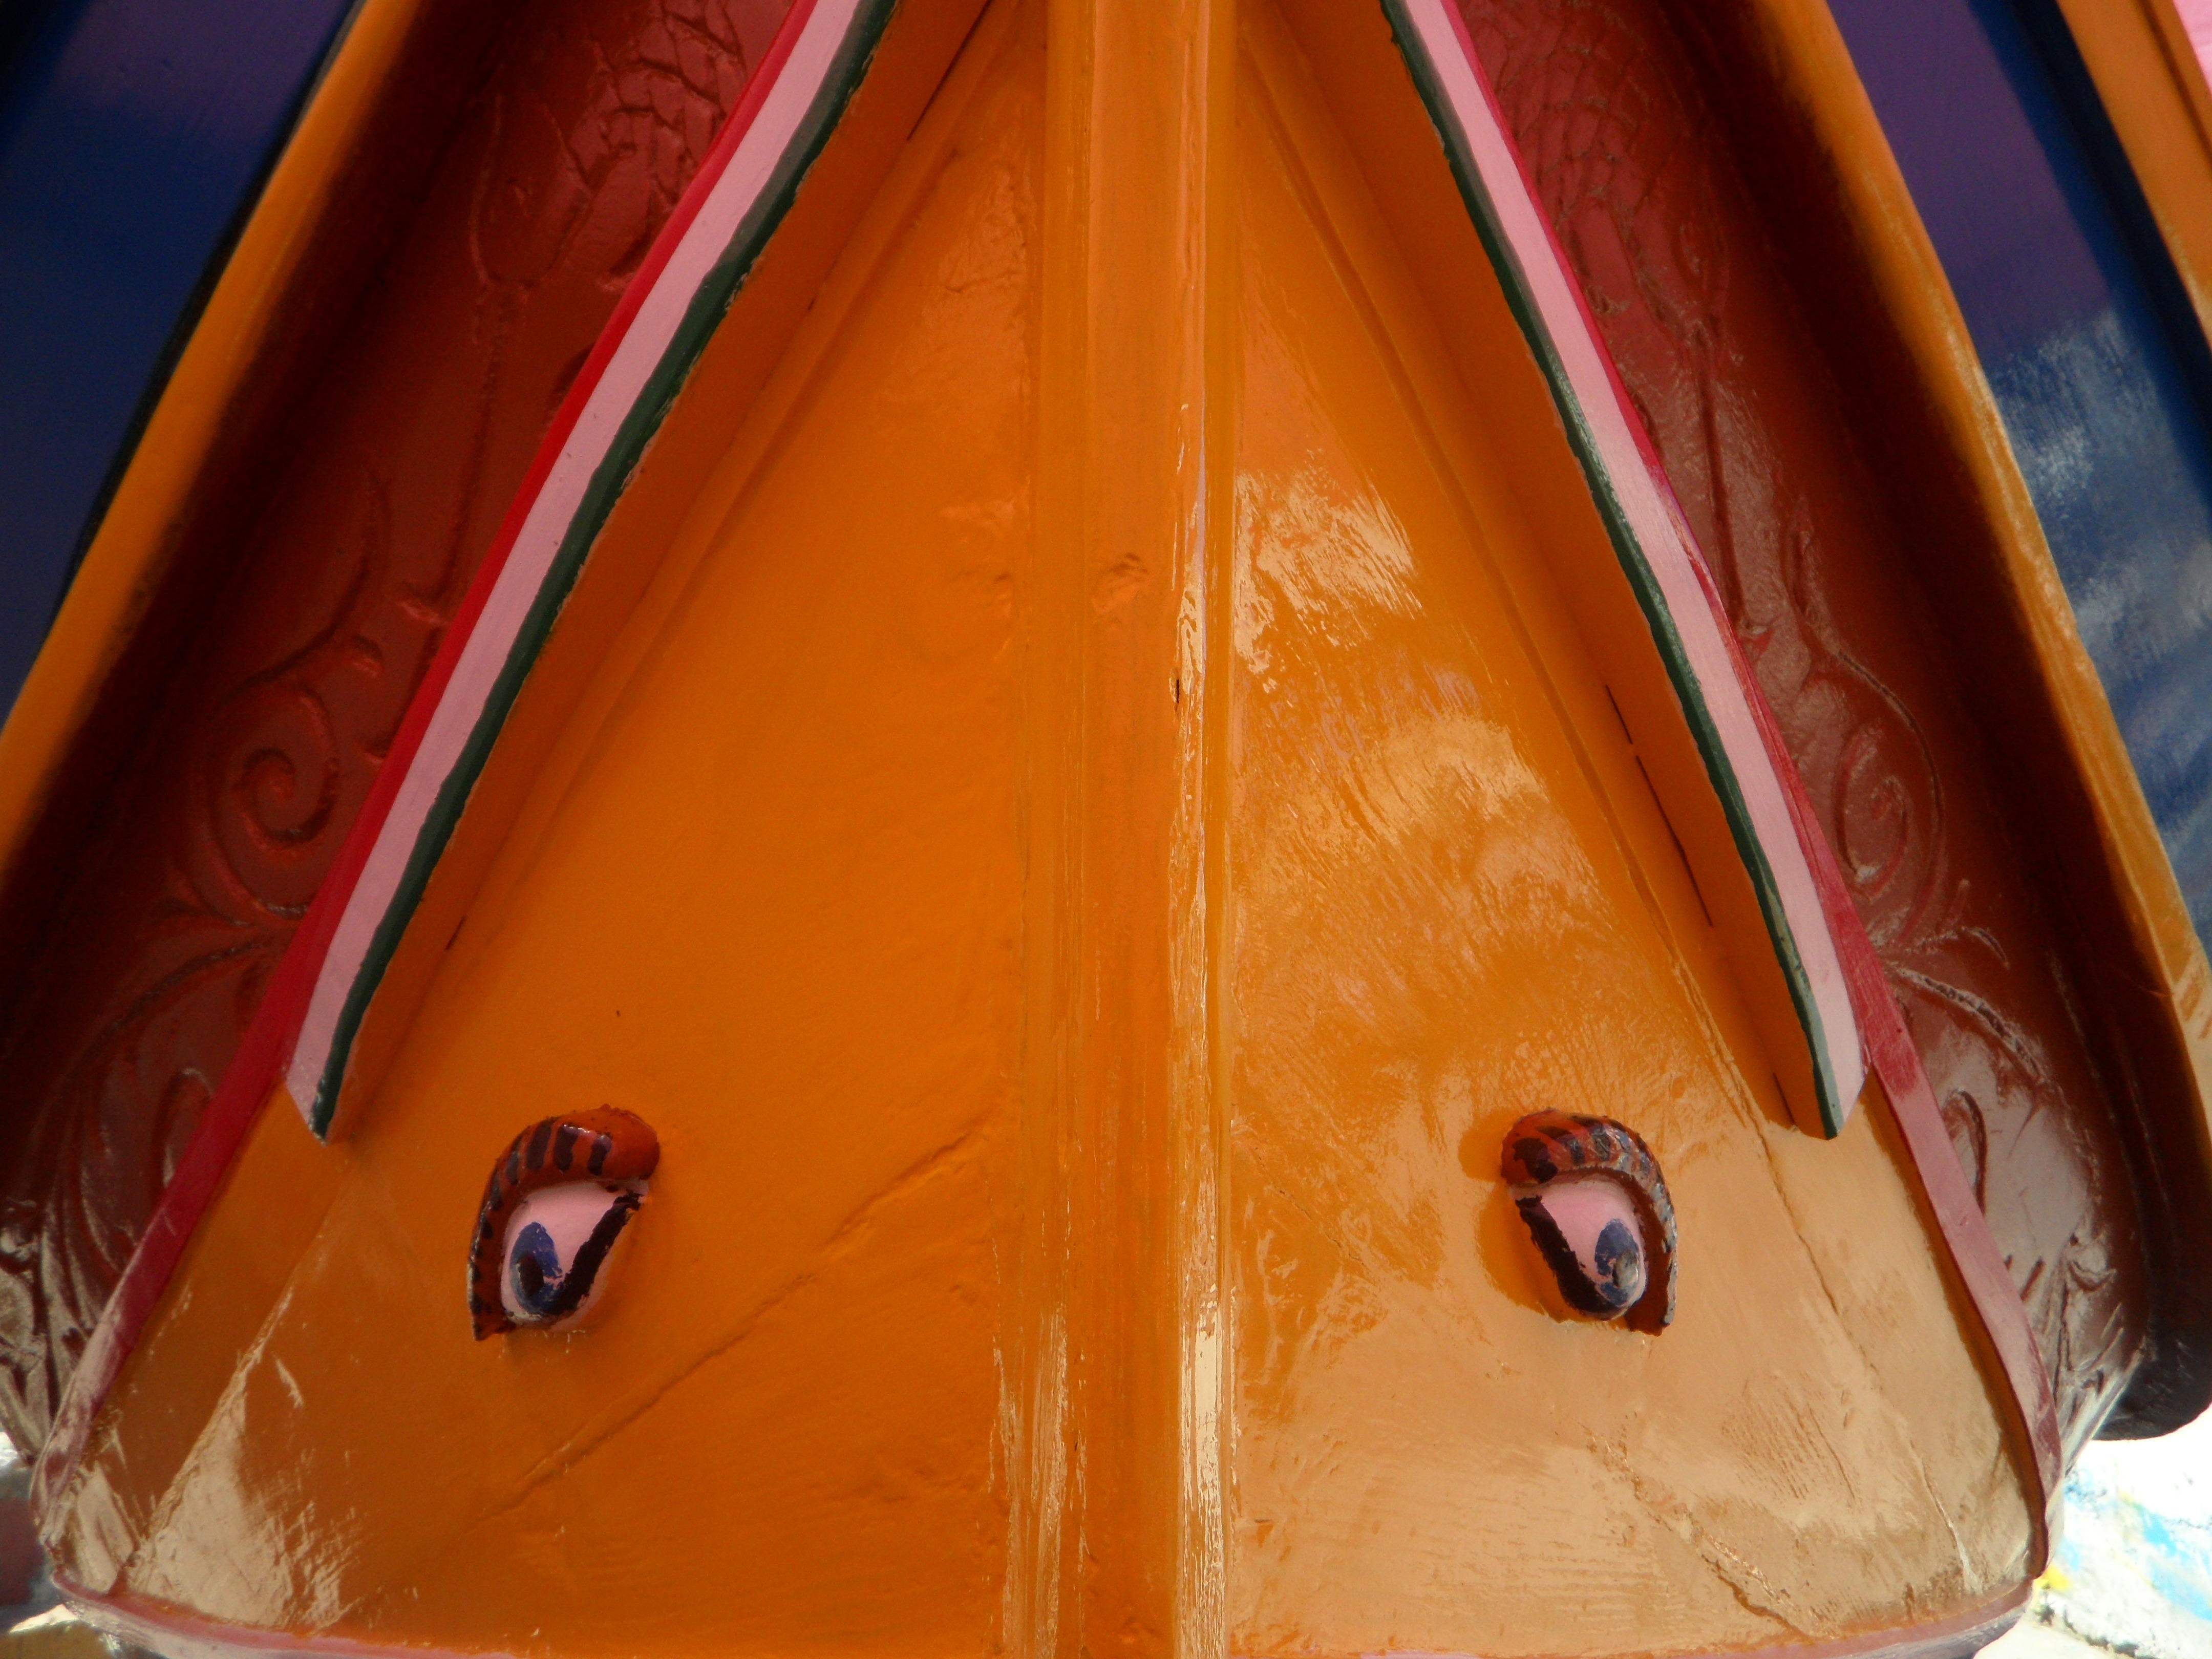
boot, red, vehicle, color, surfboard, blue, port, colorful, yellow, fishing boat, malta, luzzu, marsaxlokk, surfing equipment and supplies, colorful boat, eye of osiris, phoenician